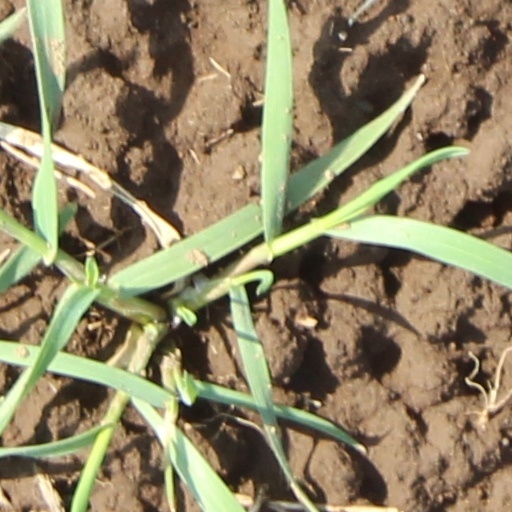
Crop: wheat